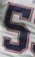
Number: 5